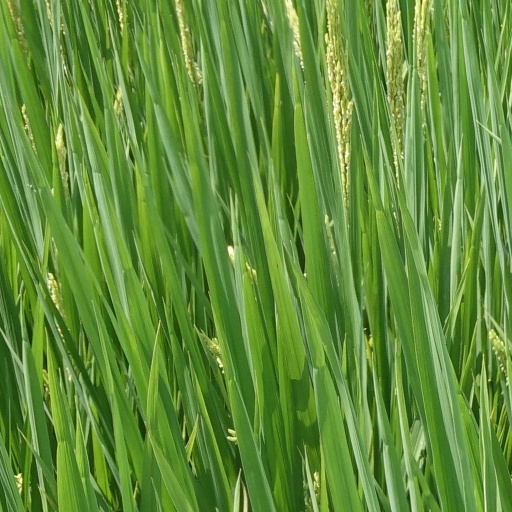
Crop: rice